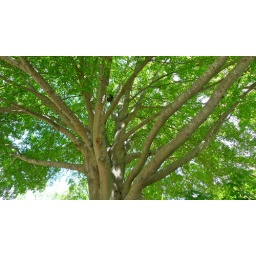
Majestic tree in front of the Nicholson's house